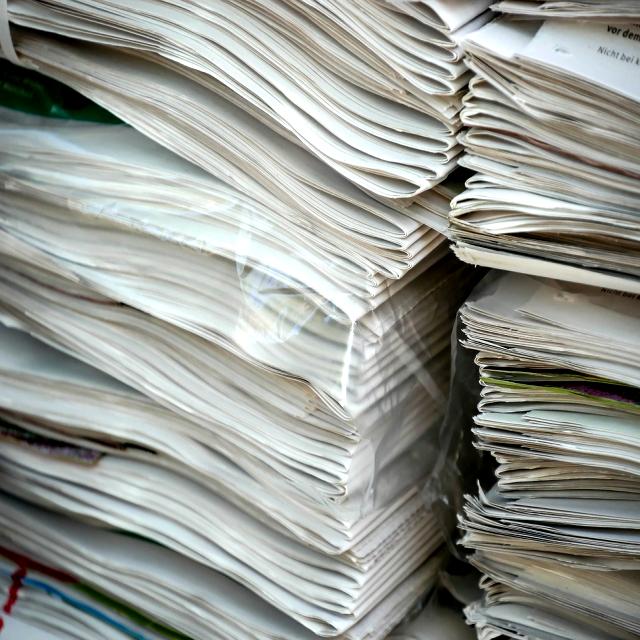
Label: Paper